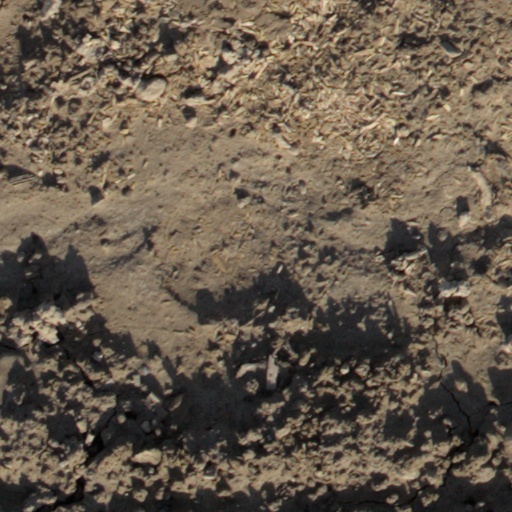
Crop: wheat